Paul Gordon (musician)

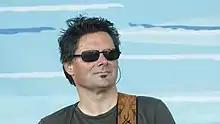
Paul Gordon

Paul Christian Gordon (October 19, 1963 – February 18, 2016) was an American musician, composer, and producer. A keyboardist and guitarist, he was a member of New Radicals and the touring keyboardist and rhythm guitarist for the B-52's from 2007 until his death in 2016.